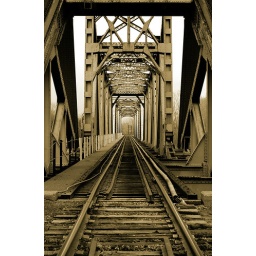
Taken at the train bridge across the street from the Potter Street Depot in Saginaw, Michigan.